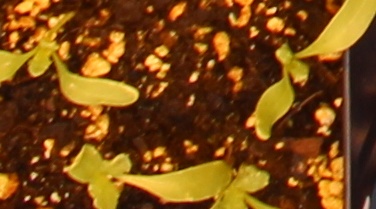
Label: Sugar beet